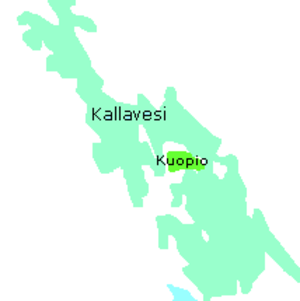
Le lac Kallavesi est un lac finlandais situé dans la région de Savonie du Nord de la province de Finlande-Orientale.